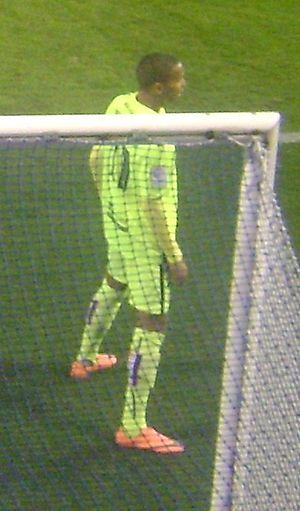
Deyverson Brum Silva Acost, dit Deyverson, né le 8 mai 1991 à Rio de Janeiro au Brésil, est un footballeur brésilien évoluant au poste d'attaquant au Getafe CF, en prêt de Palmeiras.